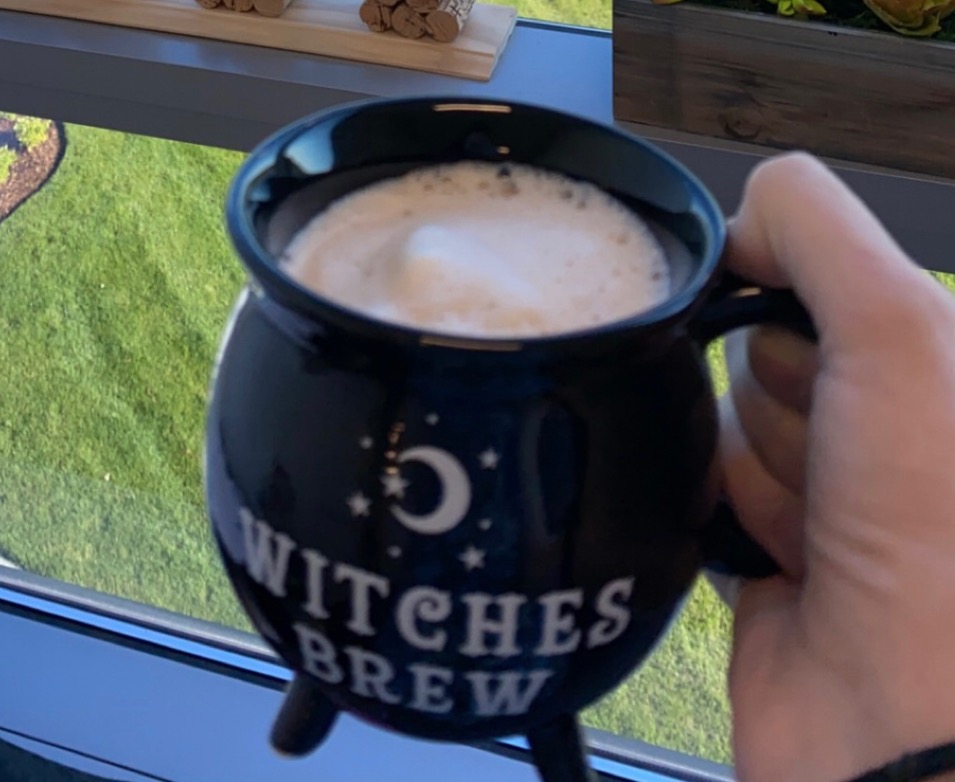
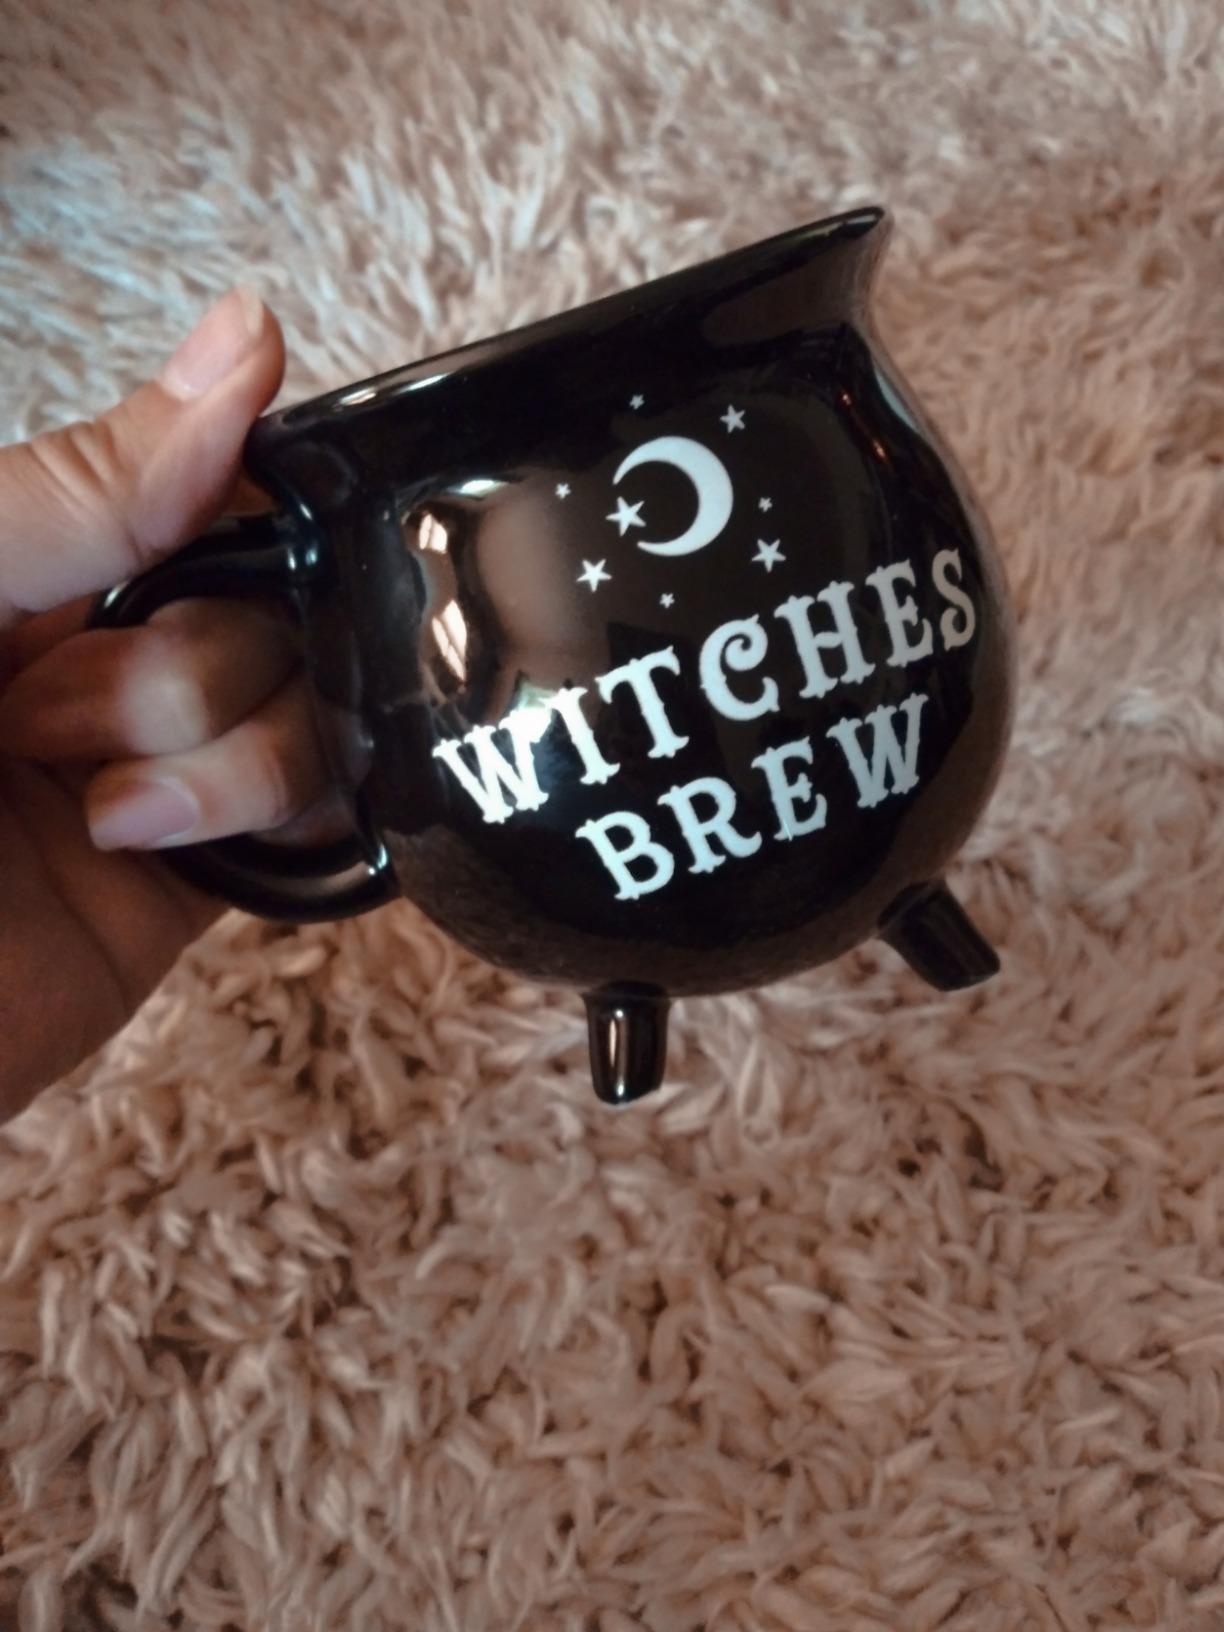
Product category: items_mug
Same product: yes